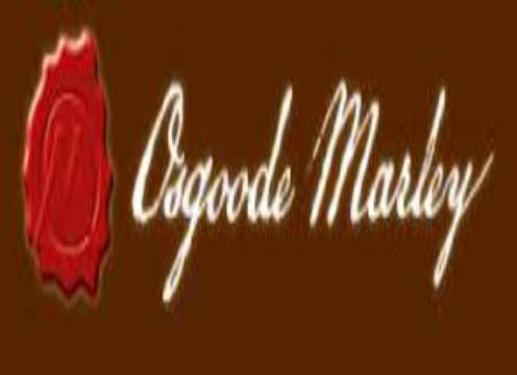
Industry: Clothes